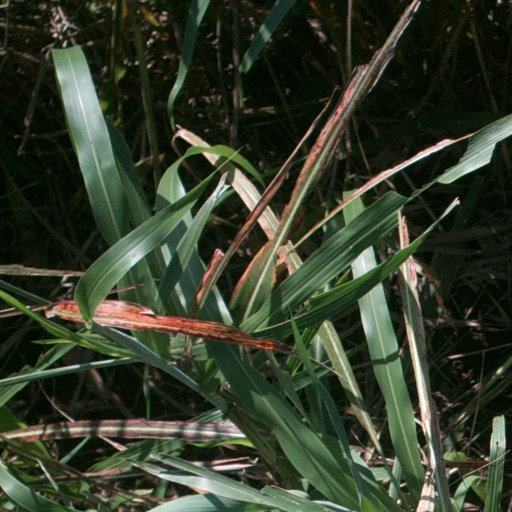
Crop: sorghum